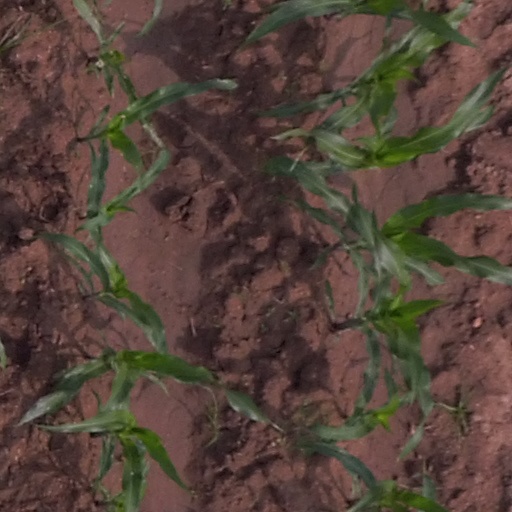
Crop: maize; corn